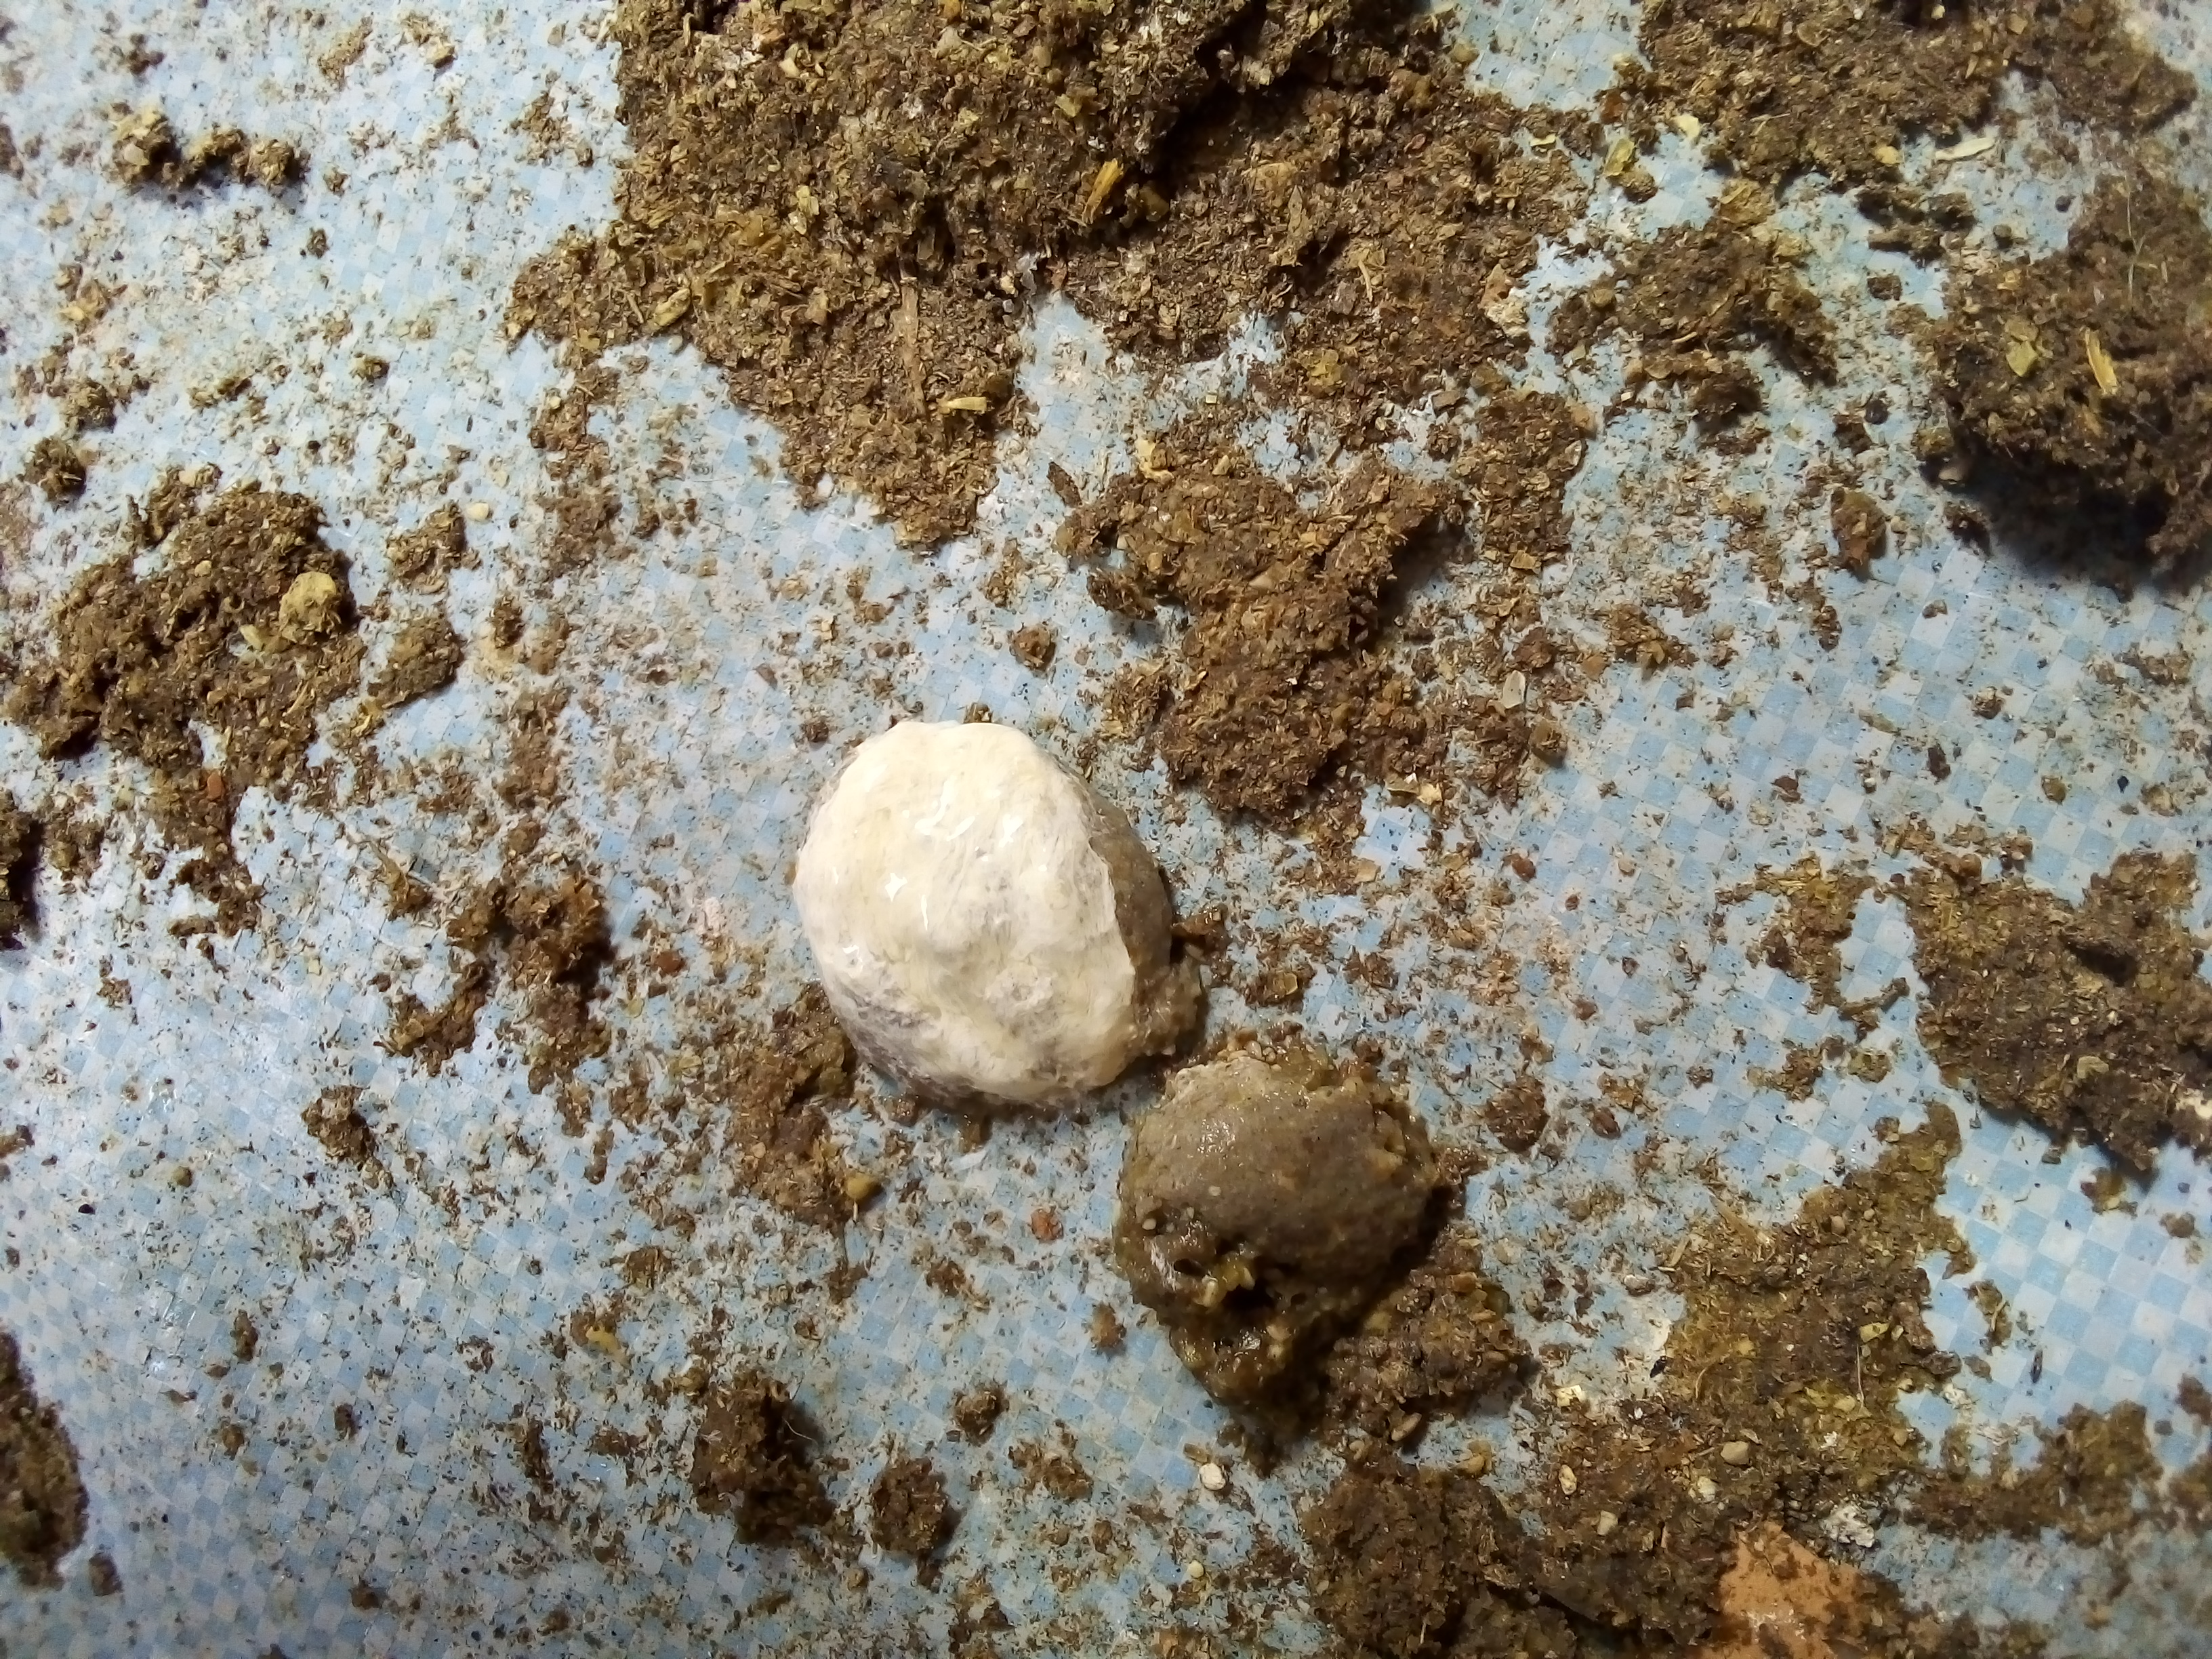
PCR-confirmed diagnosis: Salmonella